Potulice concentration camp

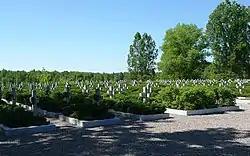
Cemetery of the victims in Potulice

Out of acts listed as genocide by The Convention on the Prevention and Punishment of the Crime of Genocide adopted by the UN General Assembly in December 1948, almost all were implemented in the Potulice camp; the sole exception was the act regarding preventing births among members of the group being subjected to genocide.